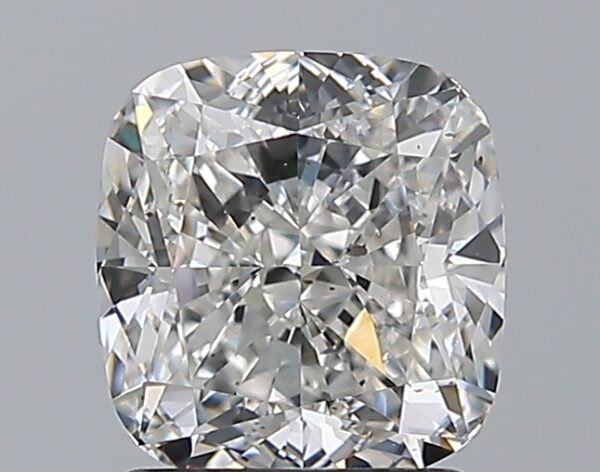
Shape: cushion
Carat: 1.79
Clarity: SI1
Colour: F
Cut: EX
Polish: EX
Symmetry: EX
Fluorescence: M
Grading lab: GIA
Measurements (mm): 6.95 x 6.63 x 4.42